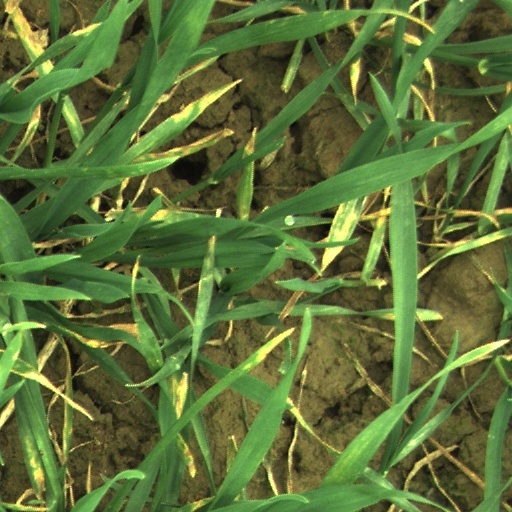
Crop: wheat